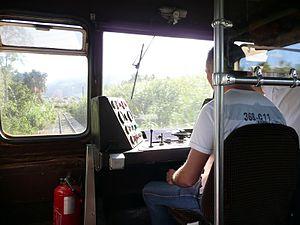
La ligne Bastia - Ajaccio est la ligne principale du réseau des Chemins de fer de Corse. C'est une ligne à voie métrique, qui traverse la Corse sur 158 kilomètres du nord-est au sud-ouest. Elle joint les préfectures des deux départements de l'île, et les deux mers qui les baignent, suivant un itinéraire voisin de bout en bout de celui de la route territoriale 20.